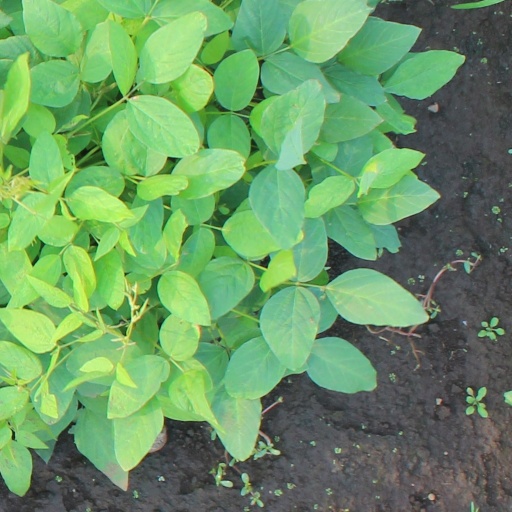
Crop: soybean